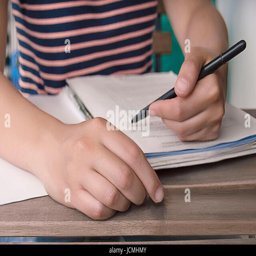
person writing a document with hand in foreground on blurry background